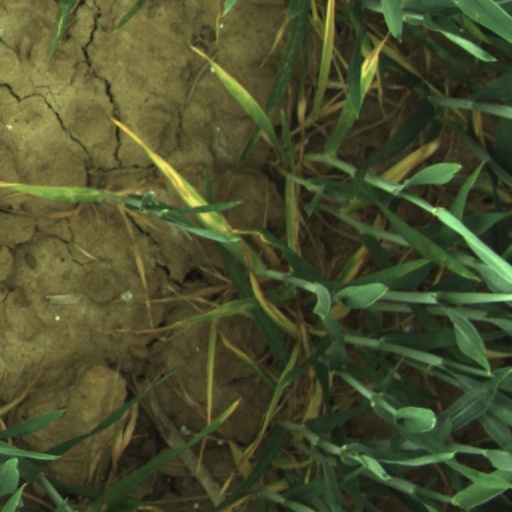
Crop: wheat